Wildlife of Antarctica

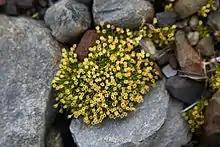
The Antarctic pearlwort ("Colobanthus quitensis"), one of two flowering plant species in Antarctica.

The greatest plant diversity is found on the western edge of the Antarctic Peninsula. Coastal algal blooms can cover up to of the peninsula. Well-adapted moss and lichen can be found in rocks throughout the continent. The subantarctic islands are a more favourable environment for plant growth than the mainland. Human activities, especially whaling and sealing, have caused many introduced species to gain a foothold on the islands, some quite successfully.